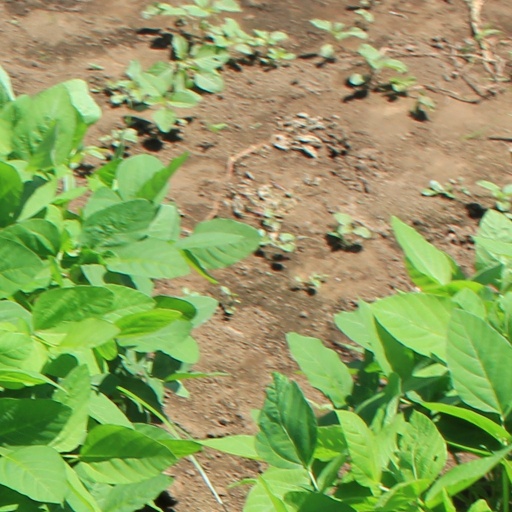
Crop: soybean